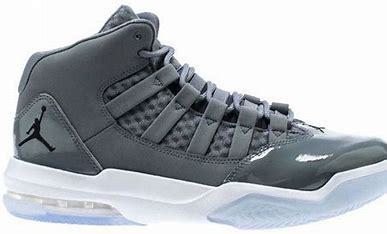
Brand: Jordan
Model: Max Aura 5